Tapia Adobe

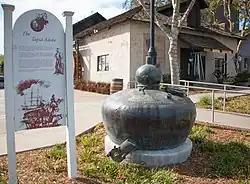
Tapia Adobe Marker Sign

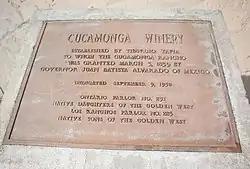
Rancho Cucamonga – Tapia Winery Historical Marker at the Cucamonga Winery, 8916 Foothill Blvd, Cucamonga, California

Tapia Adobe was the home of Tiburcio Tapia (1789–1845). Tiburcio Tapia was a Mexican soldier, politician, then became a merchant, winery owner and ranch owner, in what is now Cucamonga, California. The place of Tapia Adobe (home) was designated a California Historic Landmark (No.360) on October 9, 1939. Tiburcio Tapía received the land to build his Adobe and Rancho Cucamonga from a 1839 Mexican land grant in present-day San Bernardino County, California The land grant was from Mexican governor Juan Bautista Alvarado. The grant formed parts of present-day Rancho Cucamonga and Upland. It extended easterly from San Antonio Creek to what is now Hermosa Avenue, and from today's Eighth Street to the mountains.